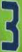
Number: 3